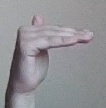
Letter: khaa